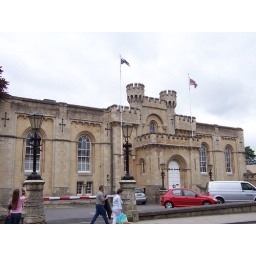
City Hall is in the bridge house of the castle